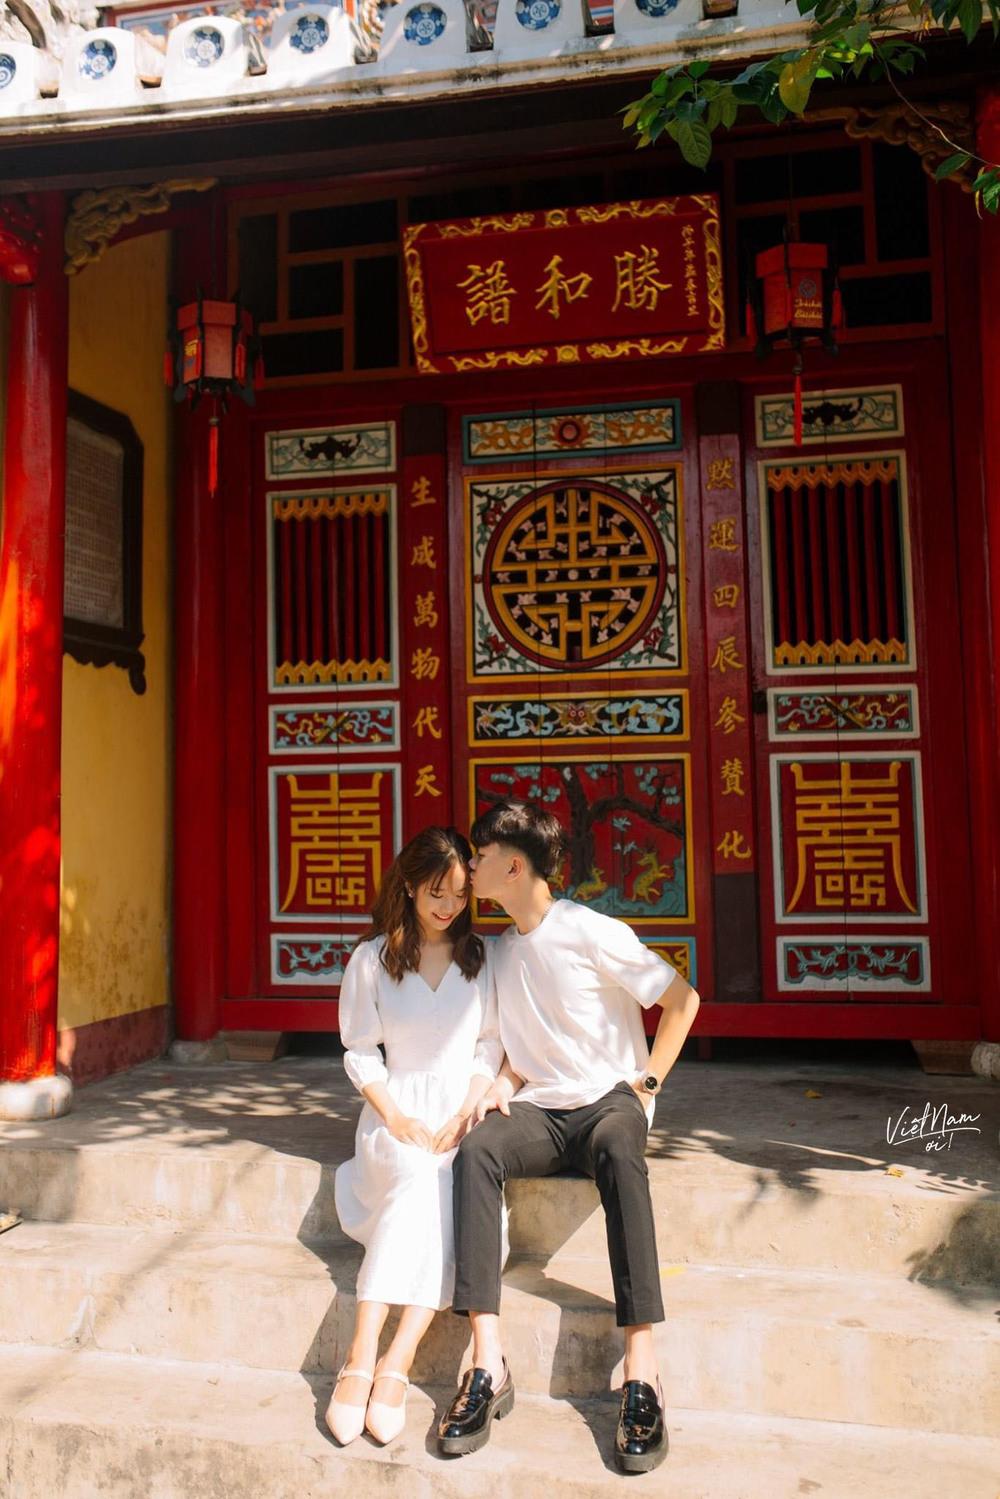
có một bạn nam đang hôn một bạn nữ trên bậc thềm